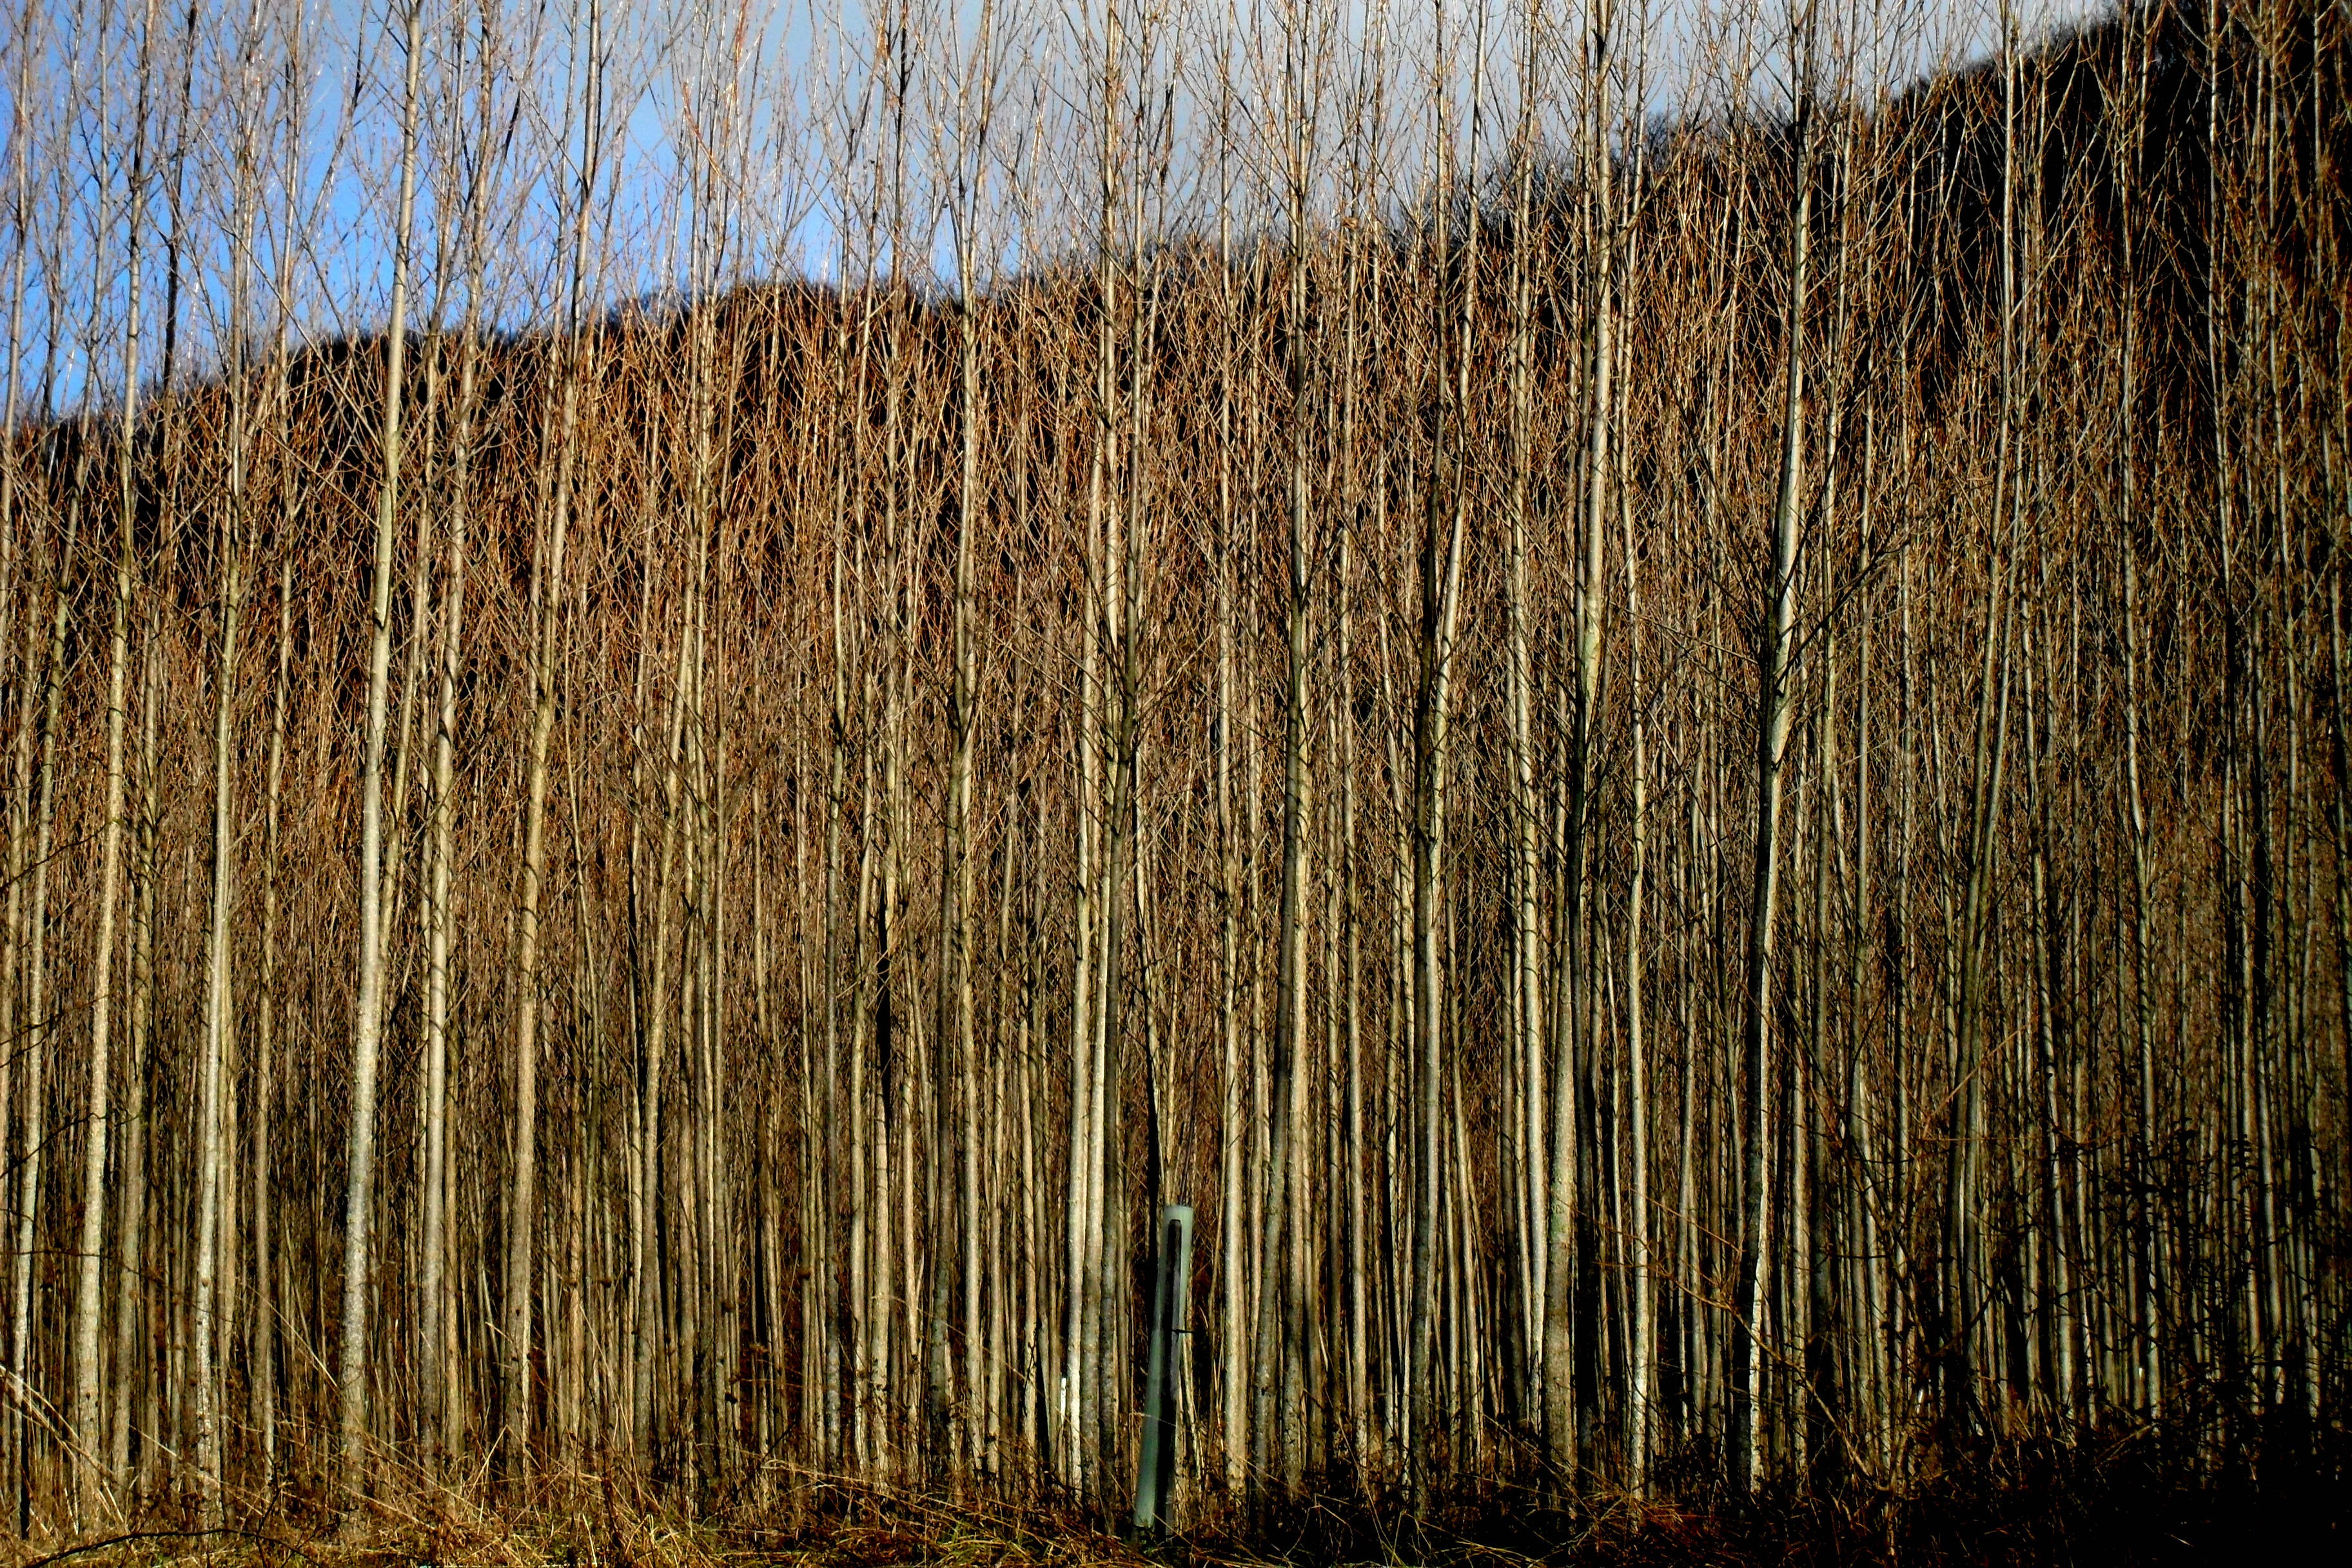
tree, nature, forest, branch, plant, wood, trunk, formation, soil, trees, wetland, plantation, habitat, natural environment, grass family, plant stem, woody plant, land plant